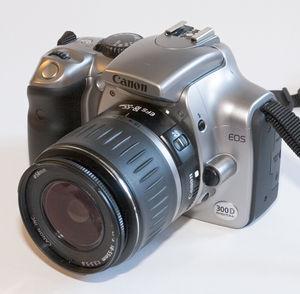
Un appareil photographique reflex numérique est un appareil photographique numérique de type reflex mono-objectif utilisant un capteur numérique de grande taille, ayant une visée reflex et permettant de changer d'objectif.
Le Canon EOS 300D DIGITAL est un appareil photographique reflex numérique mono-objectif de 6,3 mégapixels.
Canon EOS, désigne depuis 1987 la gamme d'appareils photo reflex de la marque Canon, dont le premier modèle fut le Canon EOS 650. Le système EOS est bâti autour de la monture EF, qui succède à la monture FD équipant les anciens boîtiers Canon.